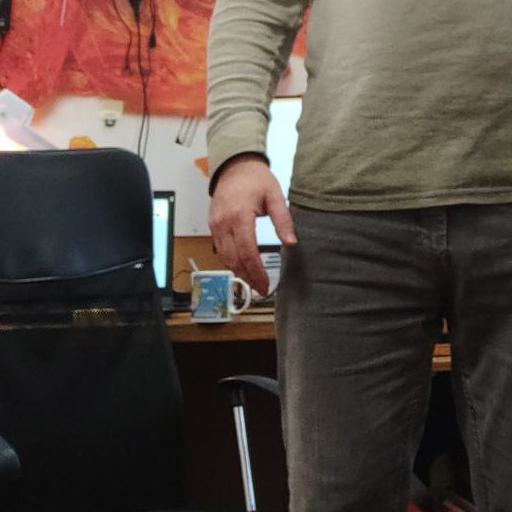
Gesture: no_gesture